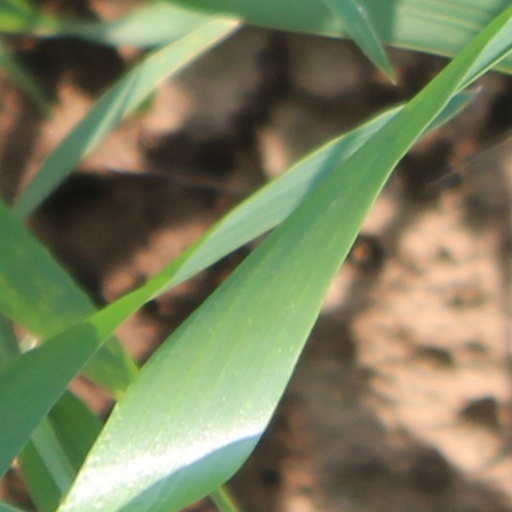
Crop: wheat